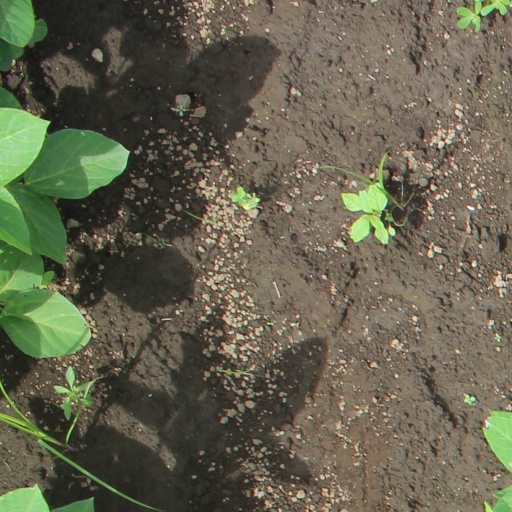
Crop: soybean